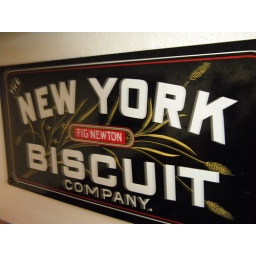
The kitchen I stayed in had various old tin signs around it. This is one of such signs.